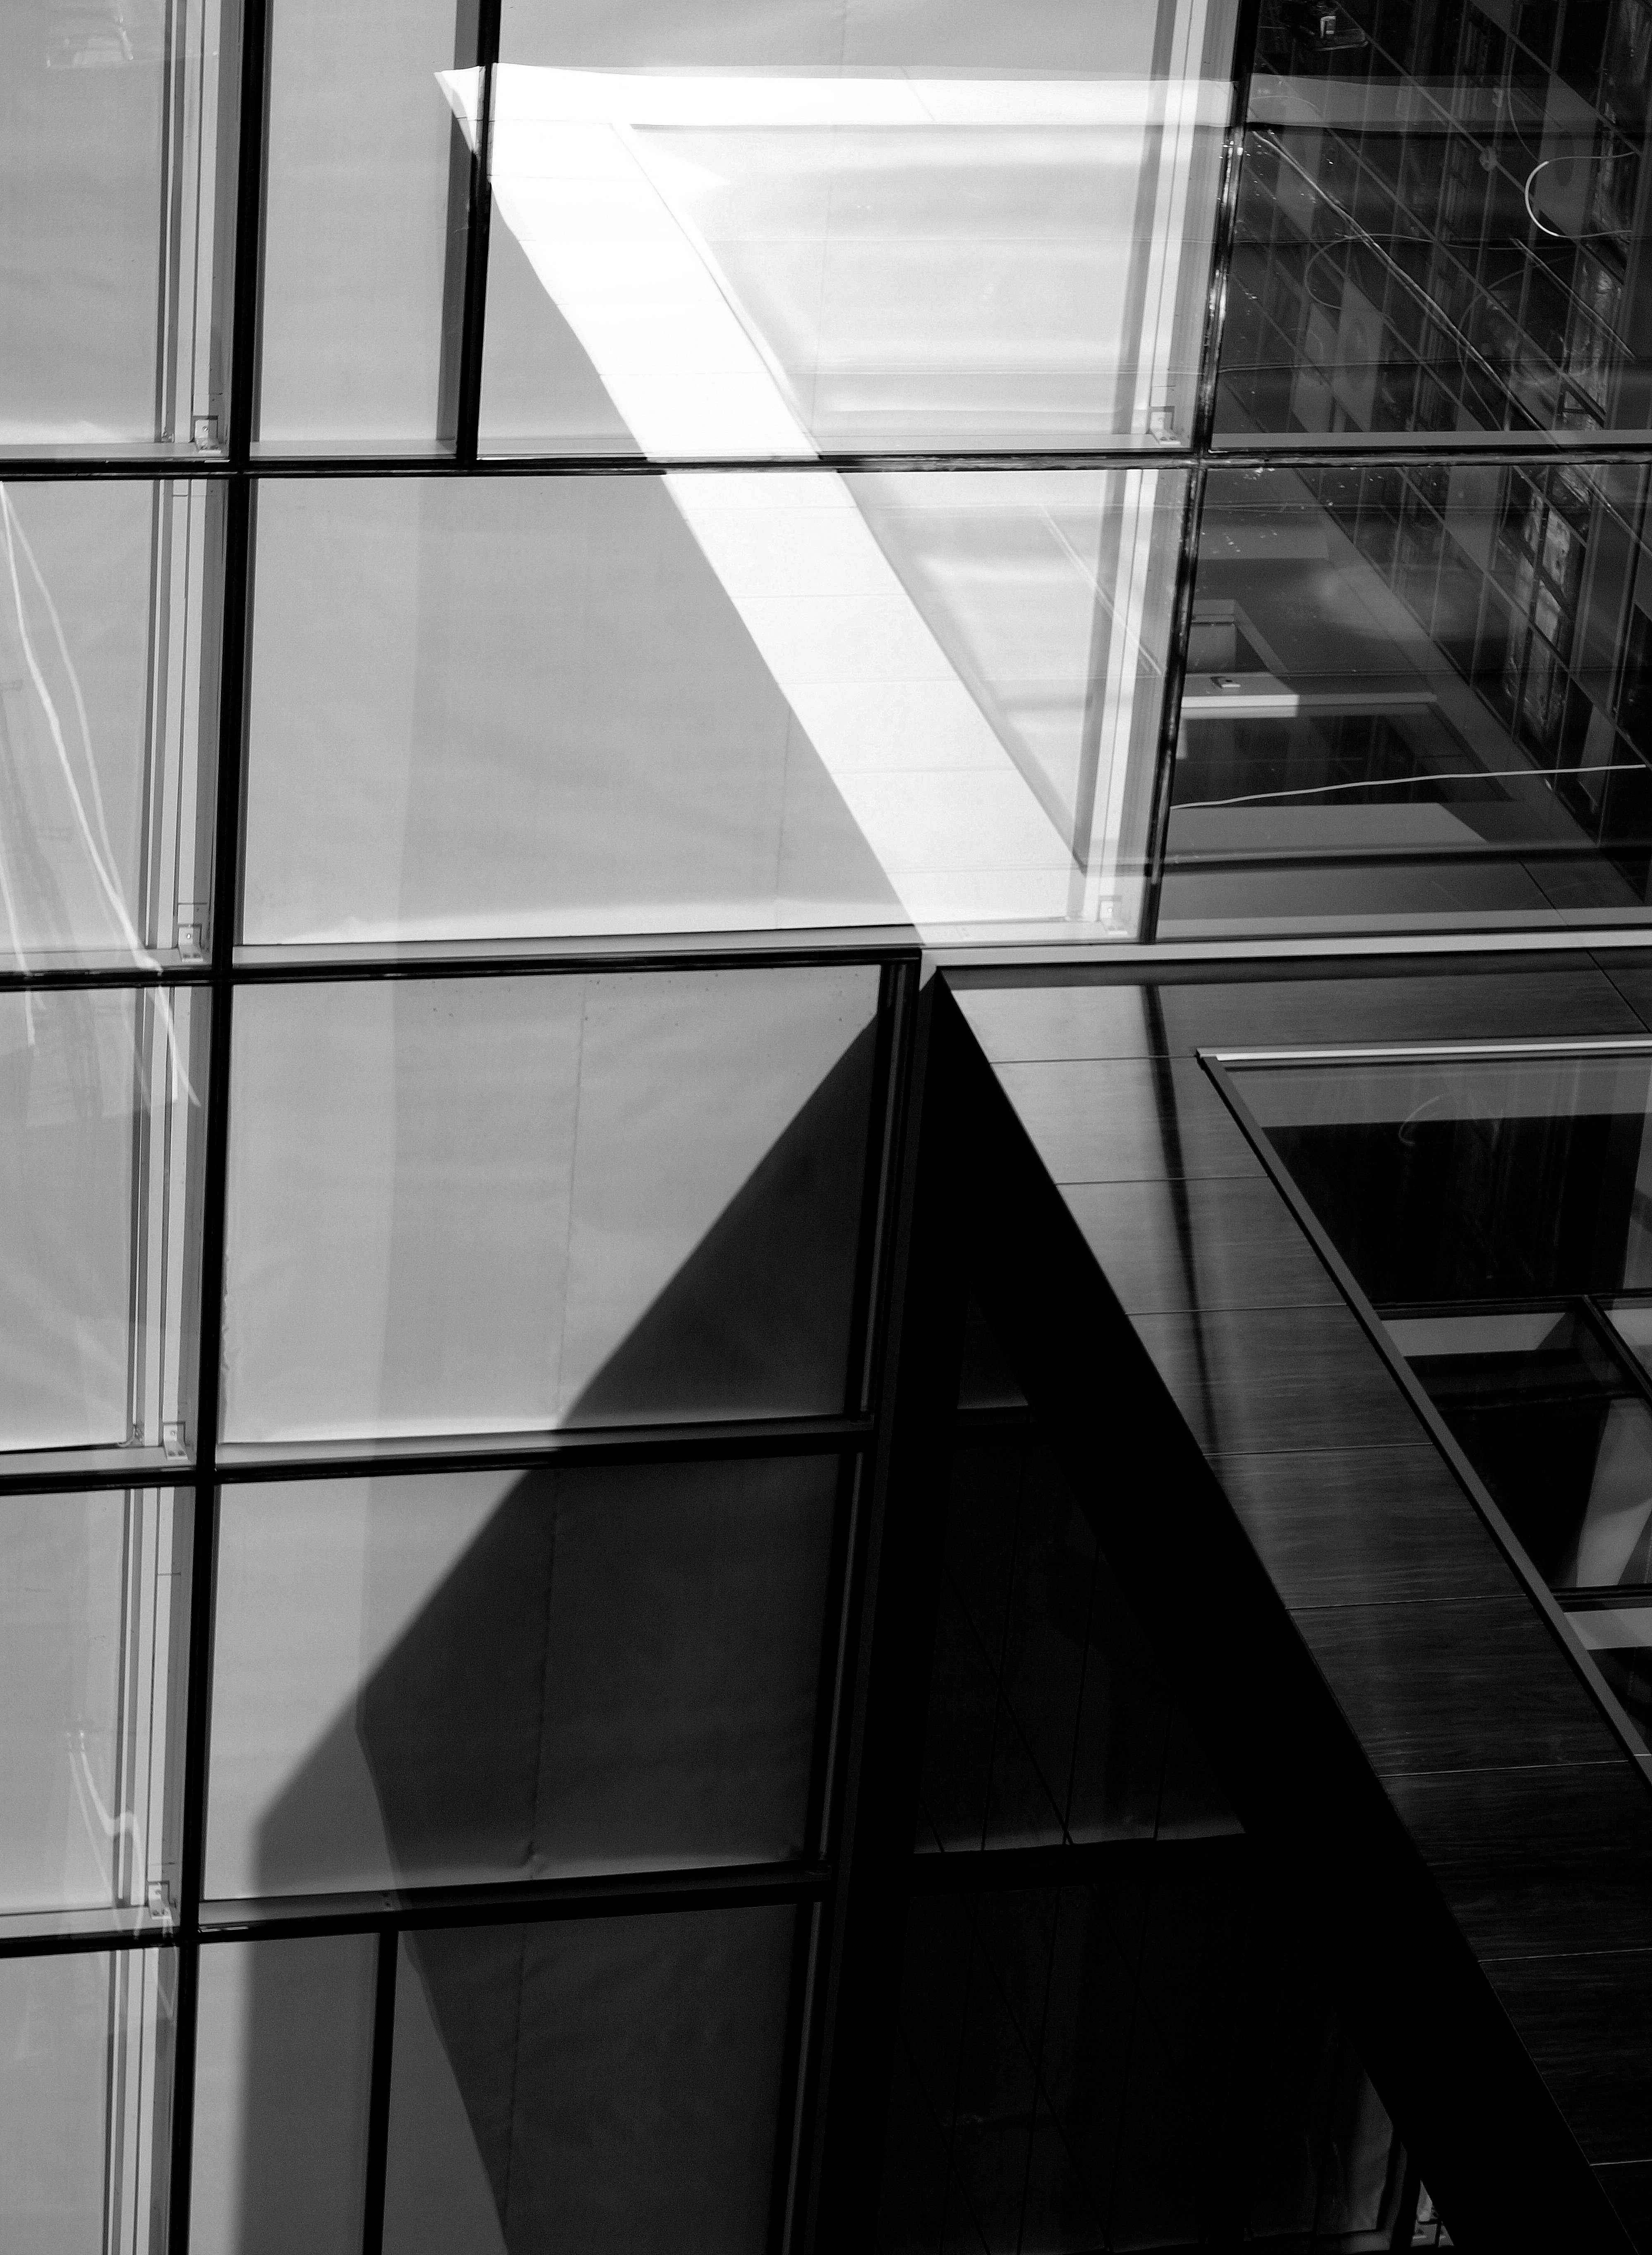
reflection, black, black and white, monochrome photography, structure, architecture, glass, light, daylighting, wall, daytime, monochrome, building, line, symmetry, angle, facade, window, square, steel, shadow